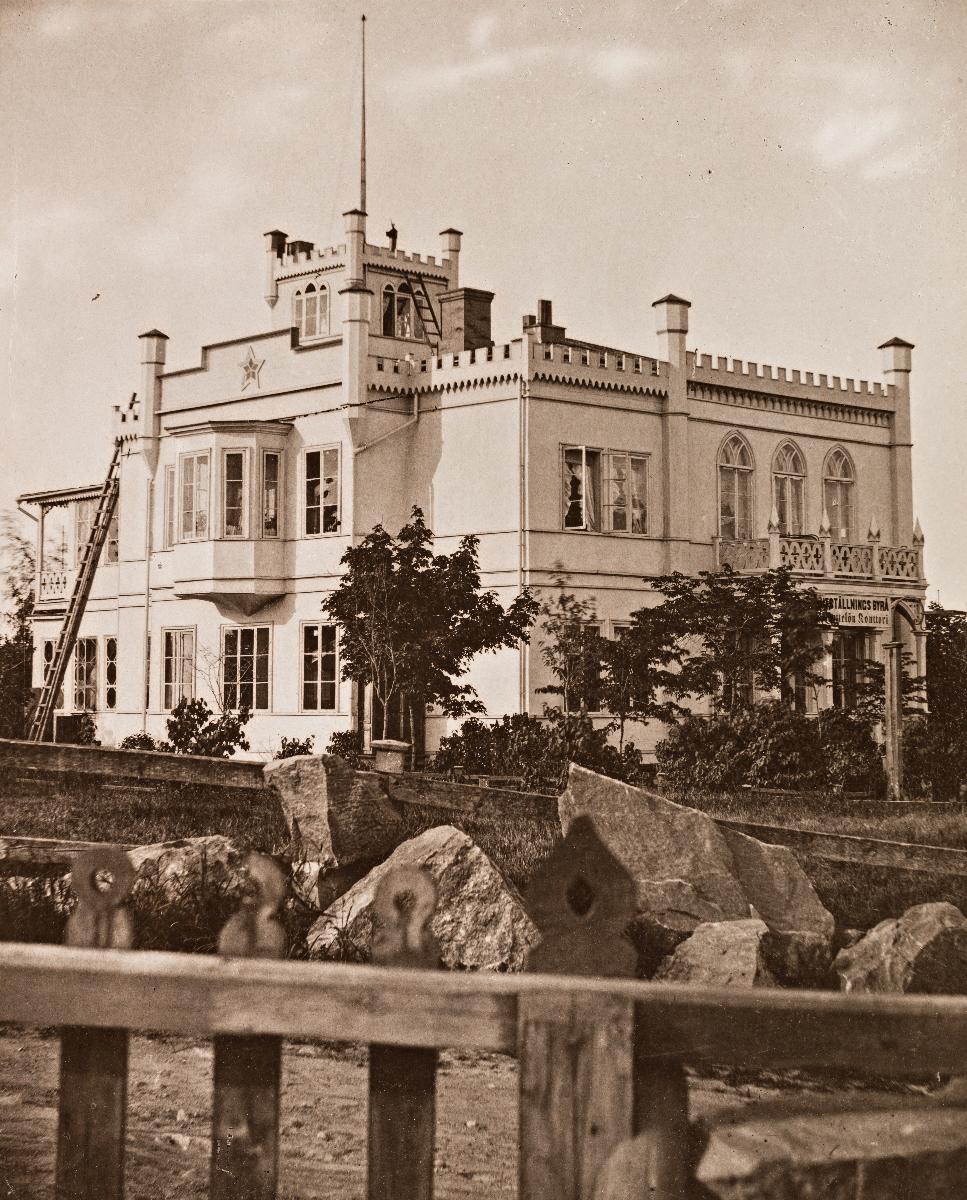
Kaivohuoneen intendentti, everstiluutnantti Walfrid Spåren arkkitehtuuriltaan erikoinen hirsihuvila, nykyinen Itäinen Puistotie 1.
sisällön kuvaus: Kaivohuoneen intendentti, everstiluutnantti Walfrid Spåren arkkitehtuuriltaan erikoinen hirsihuvila, nykyinen Itäinen Puistotie 1. Huvilassa sijaitsi Yleisen suomalaisen teollisuusnäyttelyn näyttelytoimisto kesällä 1876. Tästä ilmoittava teksti on luettavissa oikeassa reunassa parvekkeen alapuolella. Paikalla on nykyään niin kutsuttu Marmoripalatsi (arkkitehti Eliel Saarinen 1918). Kuva kuuluu sarjaan Bilder från Helsingfors (1911). mustavalkoinen
Ajankohta: kuvausaika 01.07.1876-15.09.1876
Paikka: Suomi, Uusimaa, Helsinki, Kaivopuisto Helsinki, Itäinen Puistotie 1
Aiheet: teollisuusnäyttelyt, messut (tapahtumat), puurakennukset, huvilat, puistot, kadut, pihat, toimistot, trade fairs, wooden buildings, villas, parks, streets, yards, offices, mässor (evenemang), träbyggnader, sommarvillor, parker, gator, gårdsplaner, kontor